The Dwarves (novel)

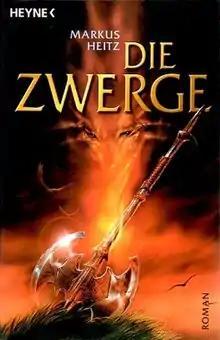
First edition (German)

The Dwarves (German: "Die Zwerge") is the first novel in the eponymous high fantasy series "The Dwarves" by German fantasy author Markus Heitz, published in 2003. The story follows an orphan dwarf by the name of Tungdil Bolofar (later Goldhand), who is raised by humans. The book was originally written in English and German. The book was continued in the following years with the titles "The War of the Dwarves" (October 2004) and "The Revenge of the Dwarves" (October 2005). The fourth volume "The Fate of the Dwarves" was released in February 2008. Seven years later, the fifth volume "The Triumph of the Dwarves" was released in February 2015. In September and November 2021, the series continued with the double volume "The Return of the Dwarves book 1 and 2". The novel series "The Legends of the Alfar", which deal with the bloodthirsty opponents of the dwarves, also takes place in the same world. A video game named "The Dwarves", developed by King Art Games, is based on the first book; it was successfully funded through Kickstarter.